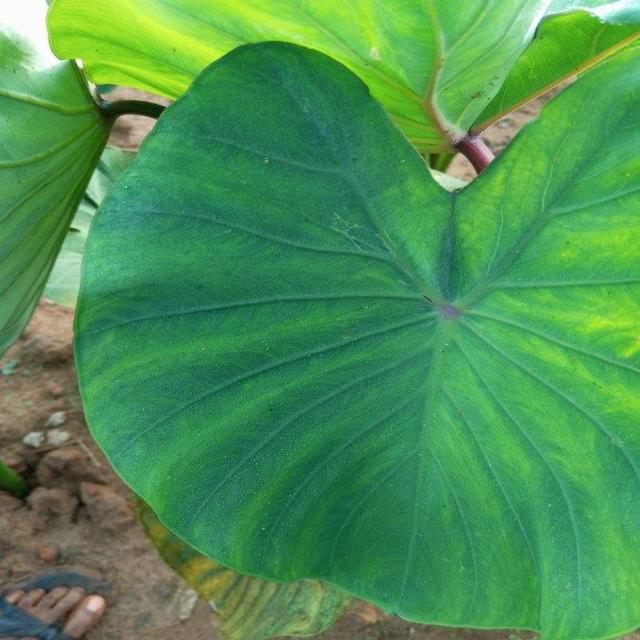
Label: Healthy